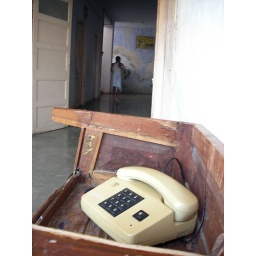
EUREKA guys!! they have telephone in the house now!!